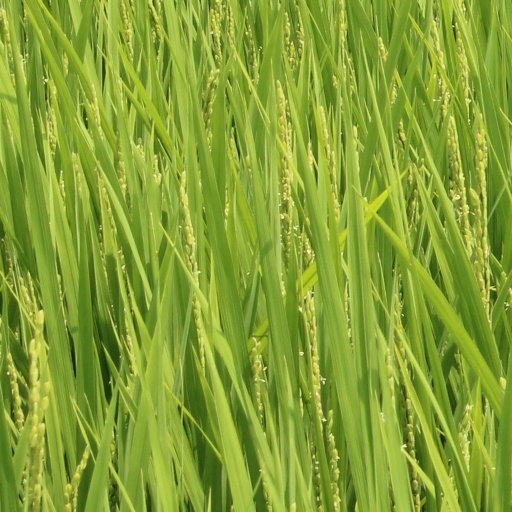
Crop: rice